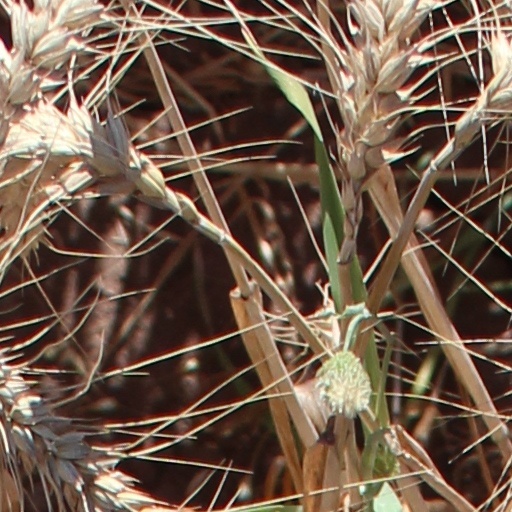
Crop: wheat